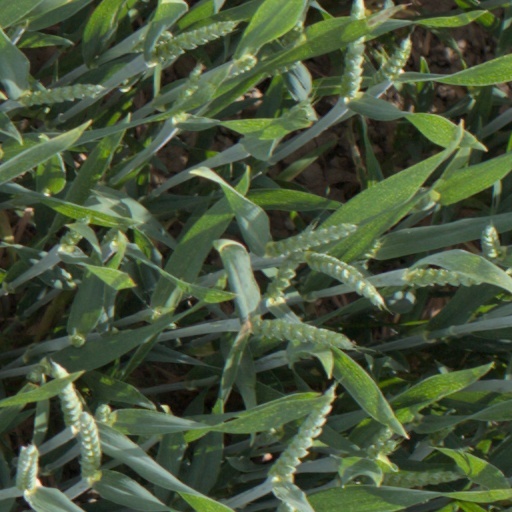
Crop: wheat